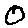
Label: 0